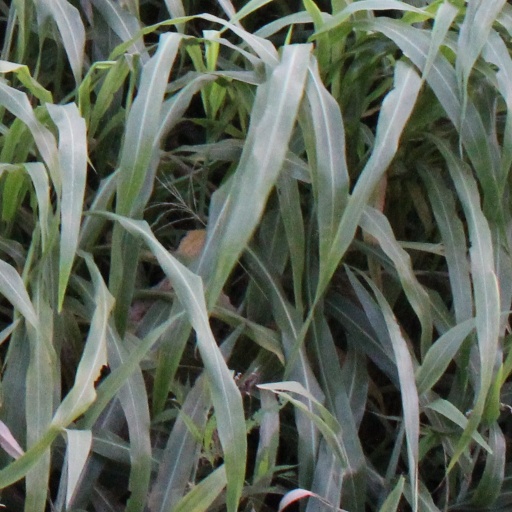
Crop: sorghum